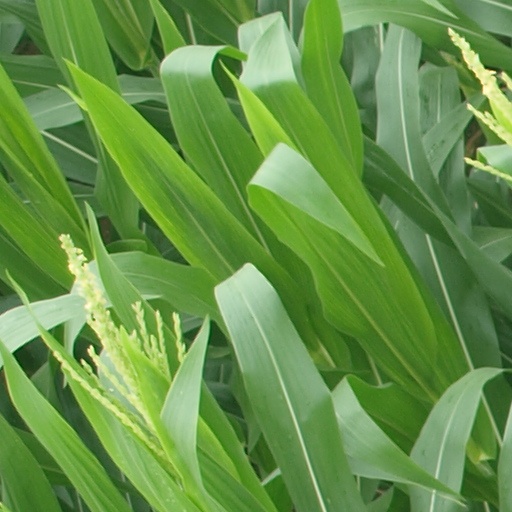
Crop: maize; corn